Ada Haug Grythe

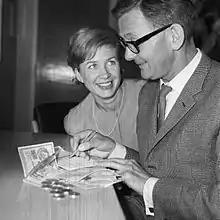
Ada Haug and Odd Grythe in 1965

Ada Haug Grythe (26 August 1934 – 14 August 2014) was a Norwegian journalist. She was born in Stange Municipality, and was married to Odd Grythe.